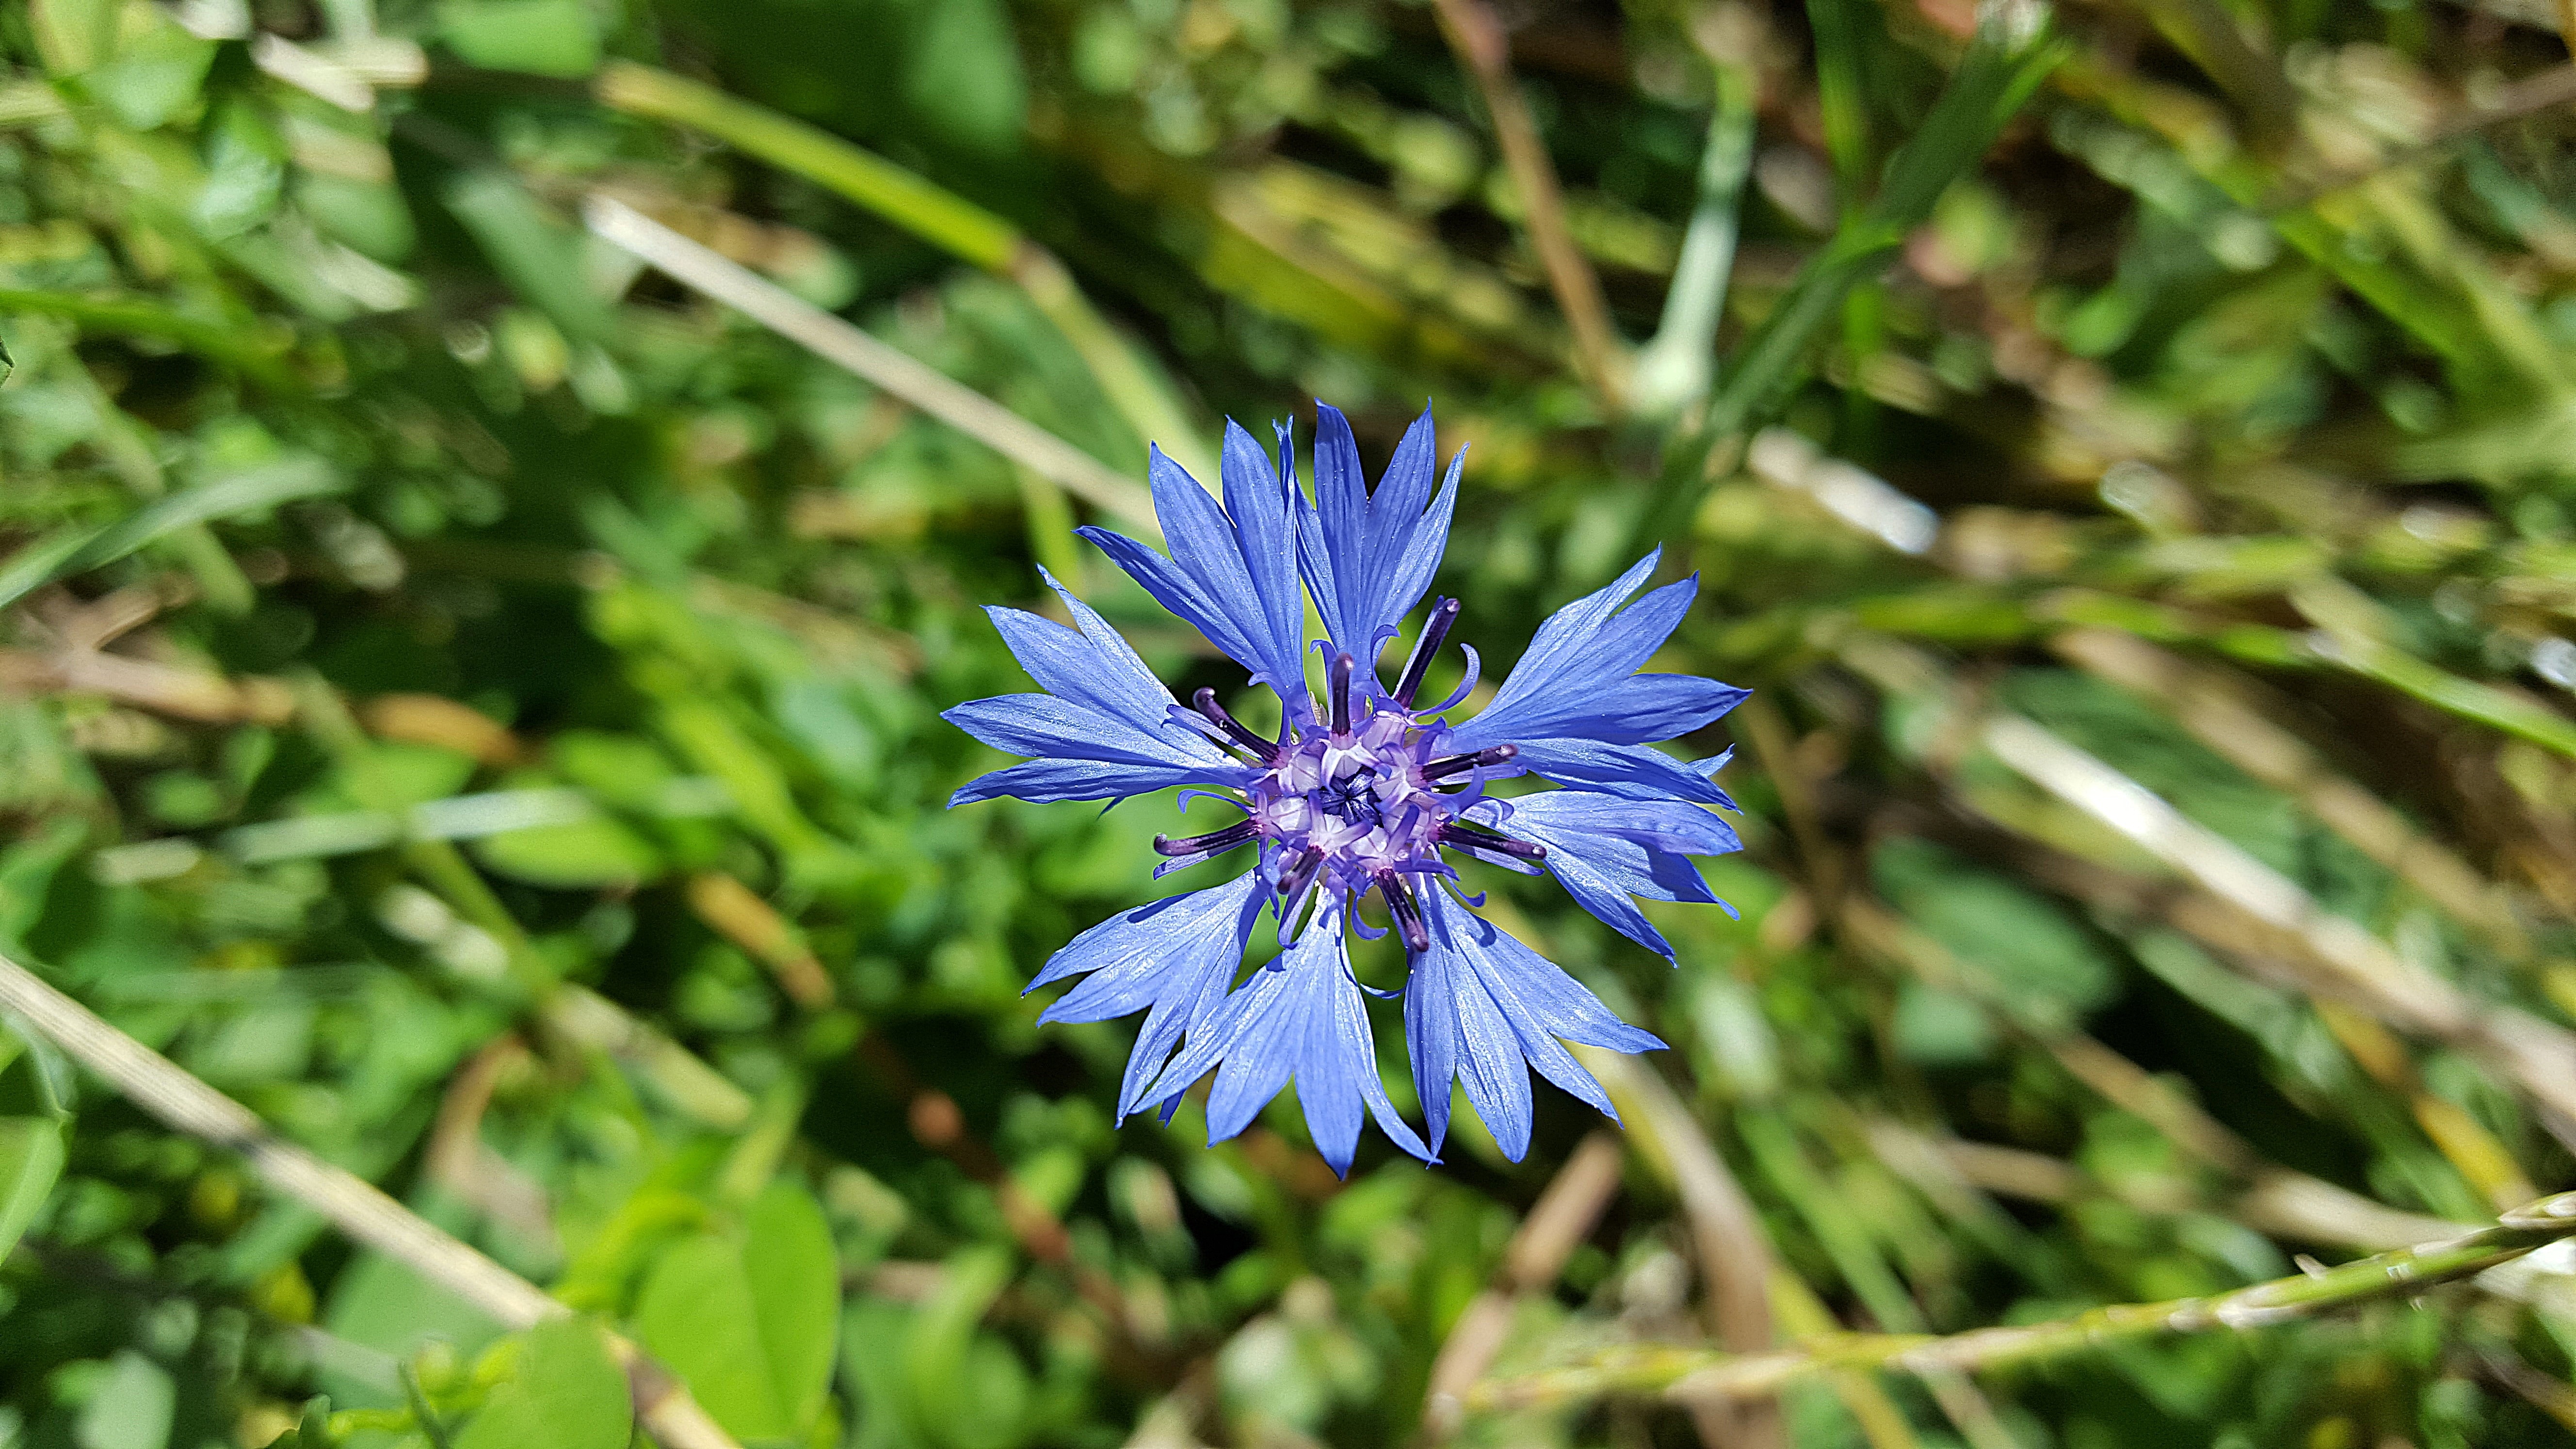
nature, grass, blossom, plant, meadow, flower, bloom, food, herb, produce, vegetable, botany, agriculture, garden, flora, blue flower, wildflower, wild flowers, centaurea cyanus, cornflower, background, asteraceae, flower meadow, chicory, macro photography, flowering plant, wild herbs, summer flower, small flower, medicinal herbs, cornflower blue, cornflower plant, land plant, leaf vegetable